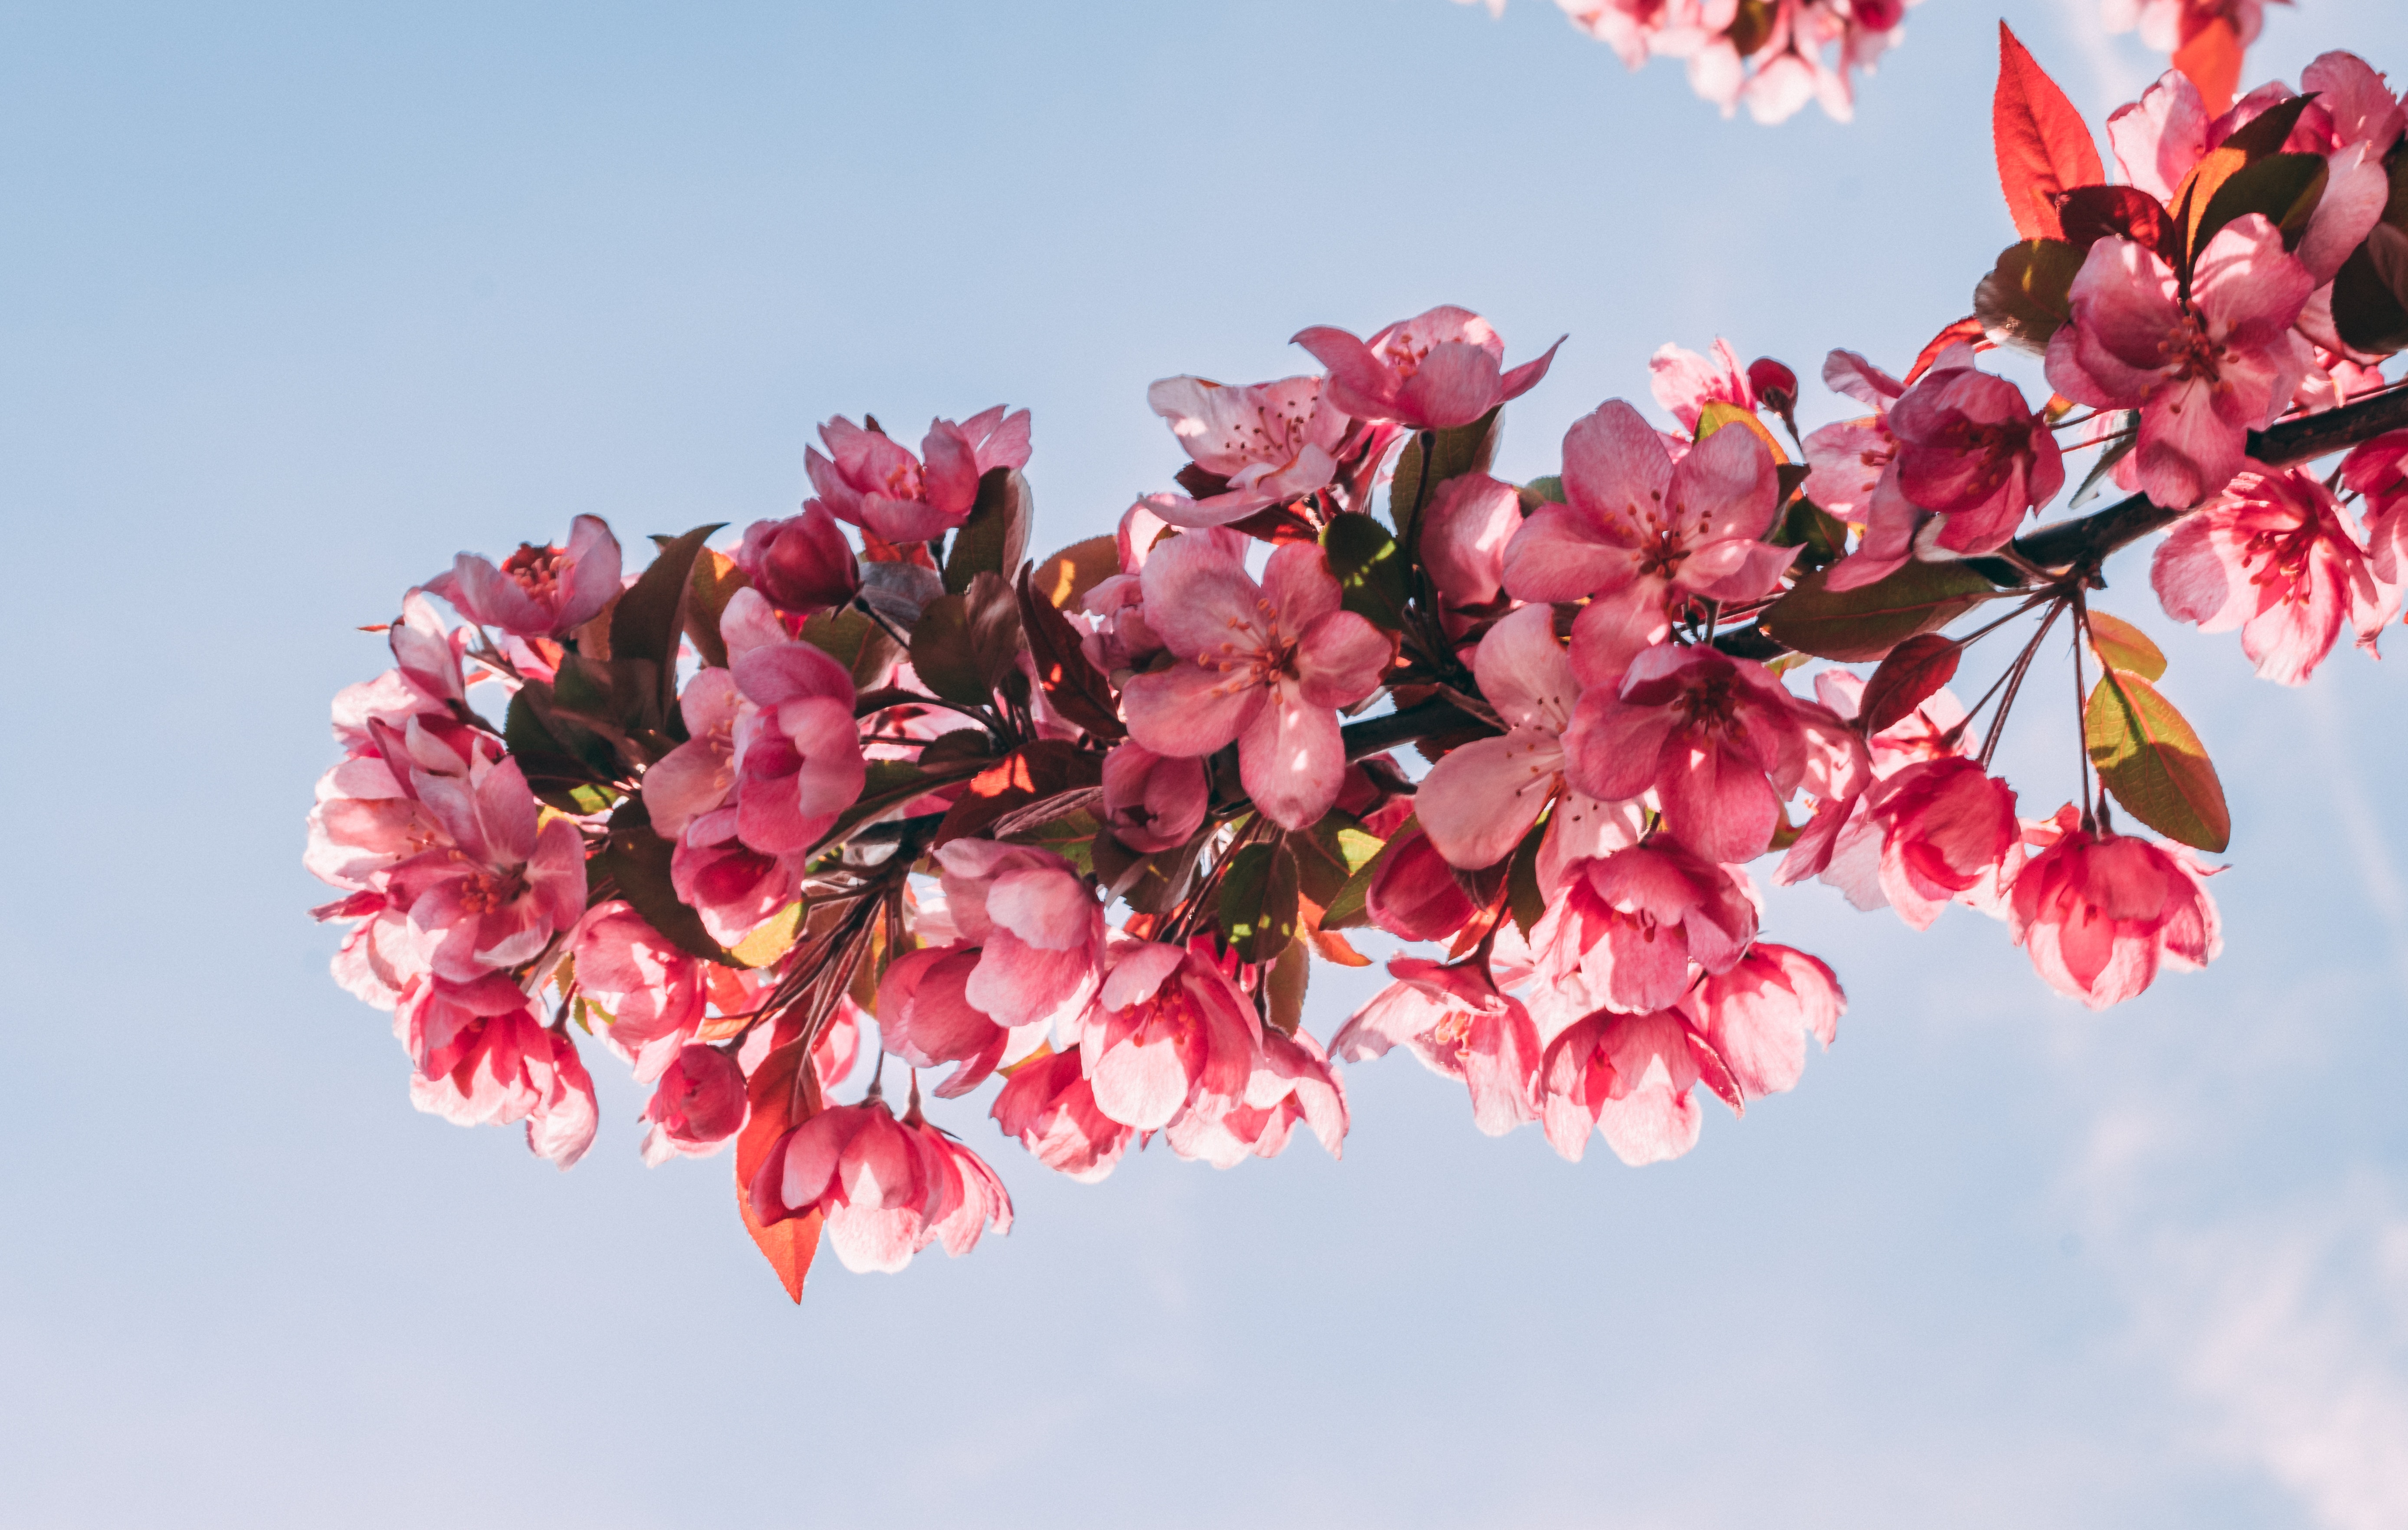
flower, plant, blossom, spring, pink, branch, petal, cherry blossom, flowering plant, twig, tree, redbud, red bud, prunus, plant stem